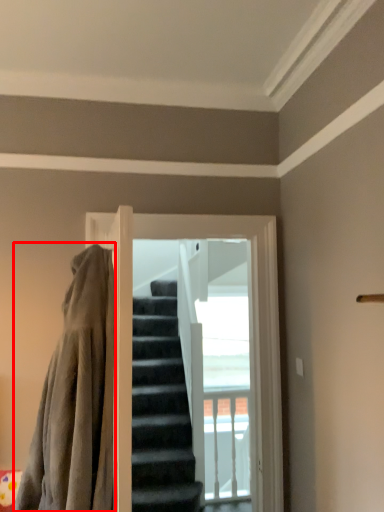
Question: Considering the relative positions of blanket (annotated by the red box) and screen door in the image provided, where is blanket (annotated by the red box) located with respect to the staircase? Select from the following choices."
(A) right
(B) left
Answer: B